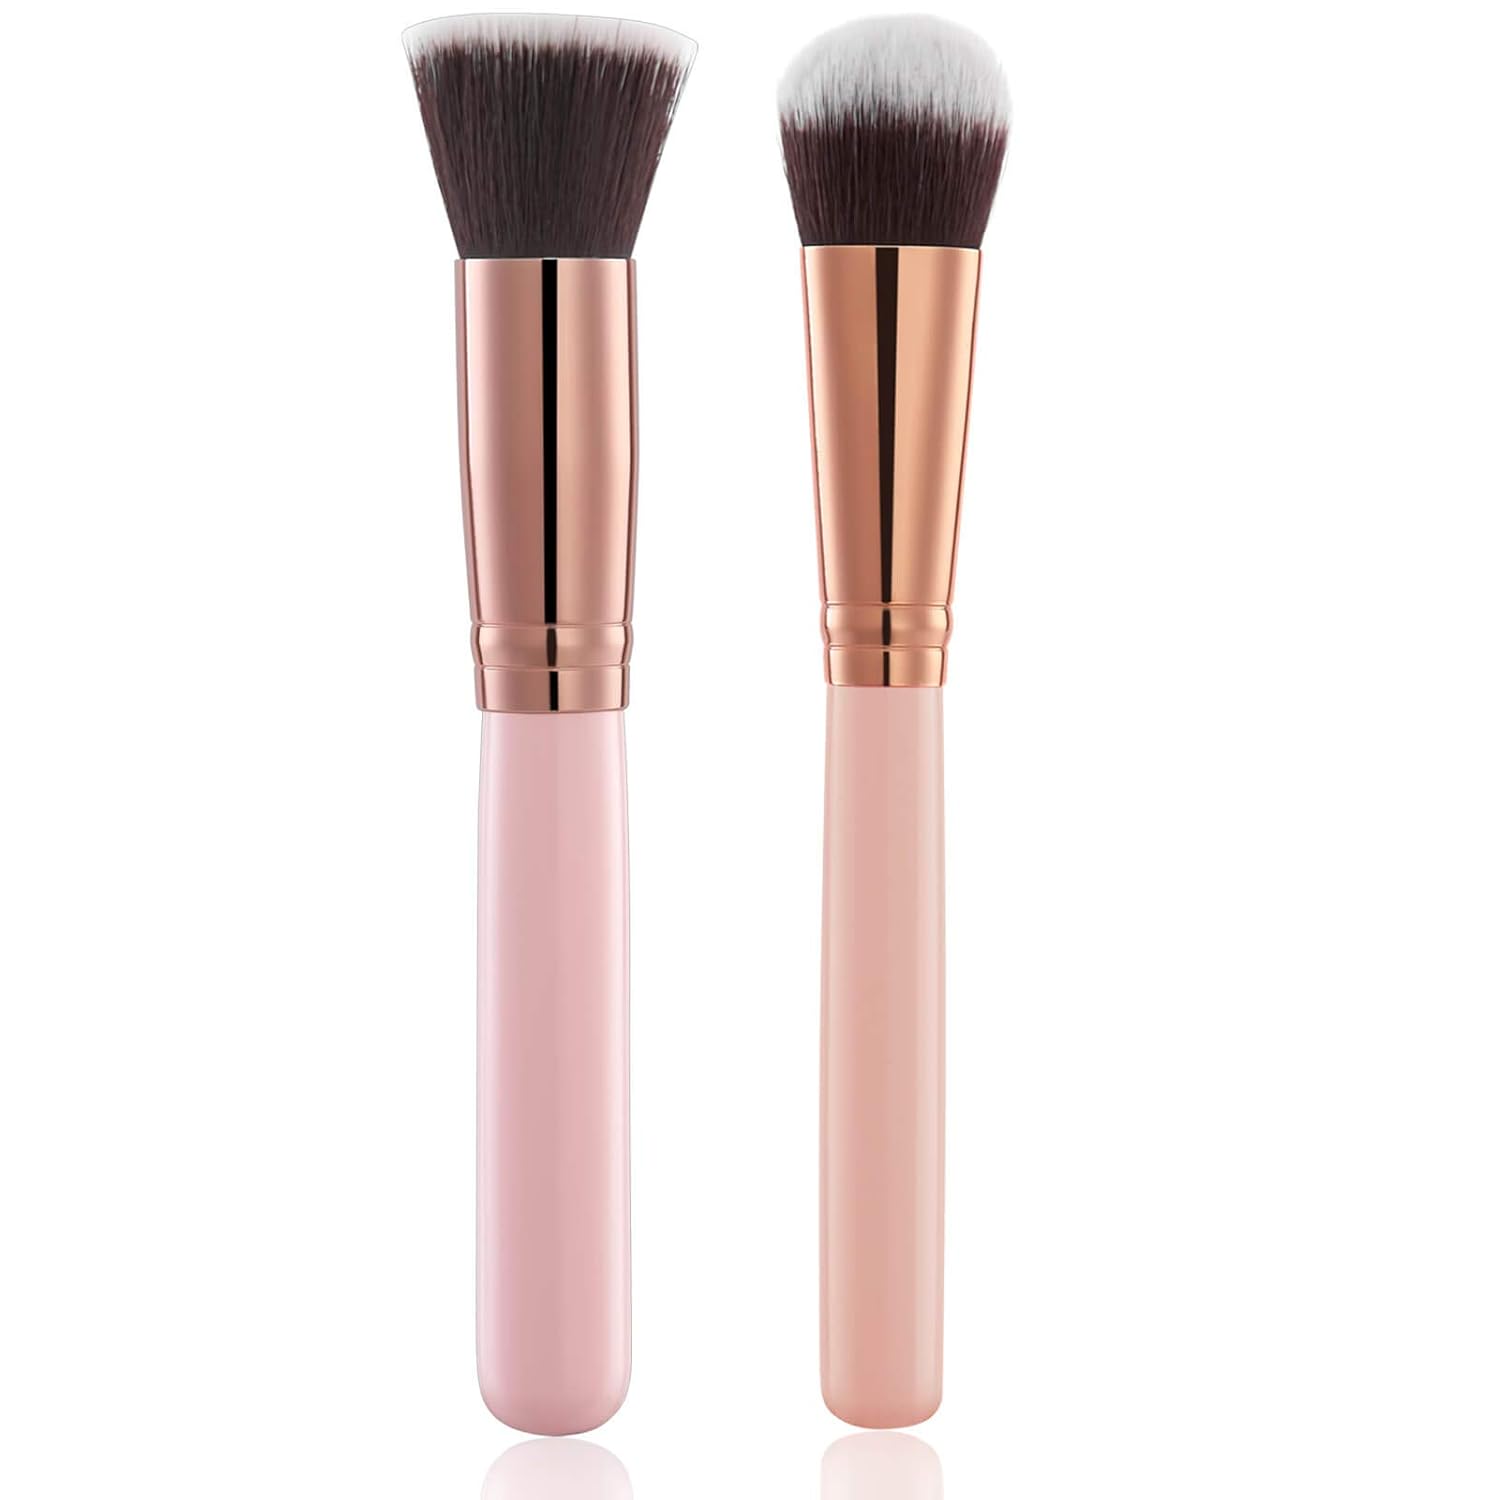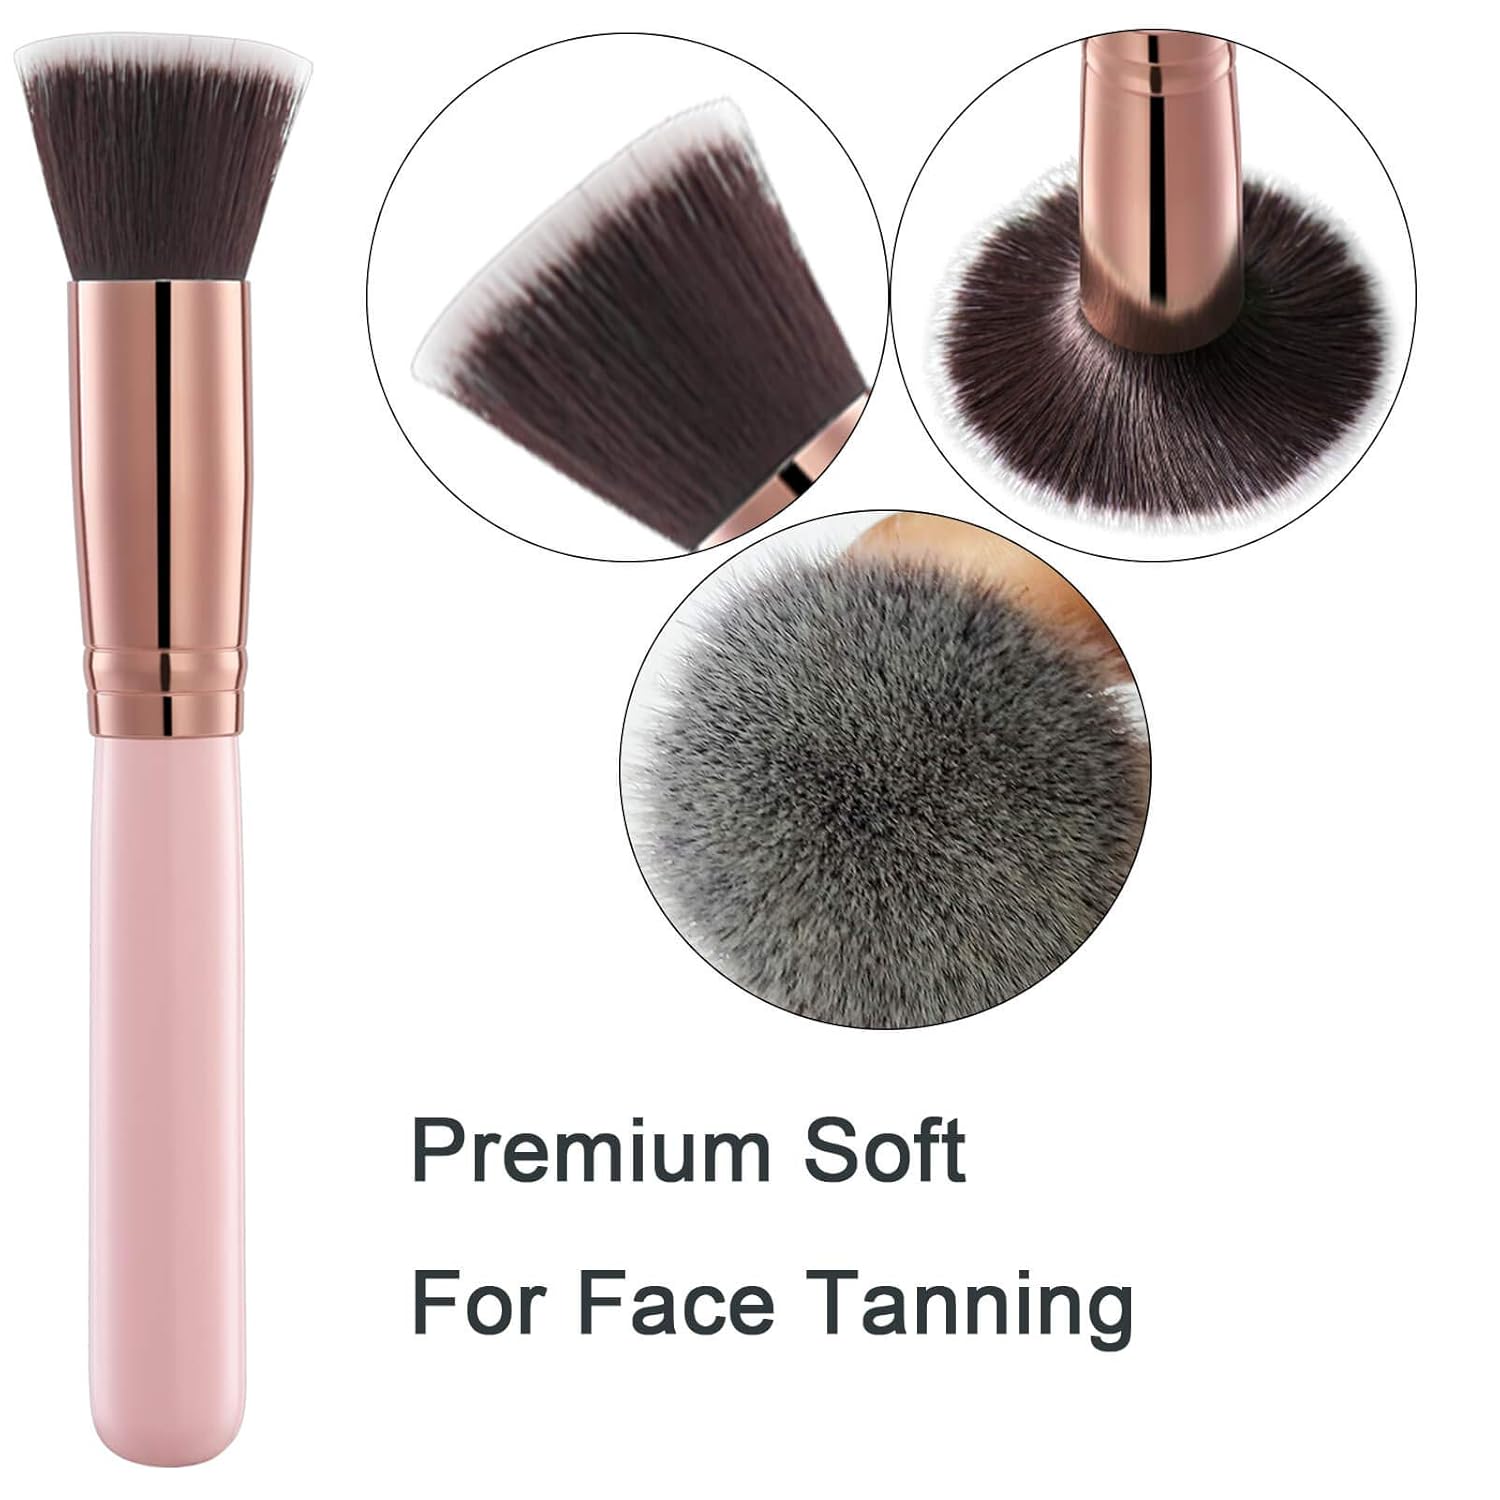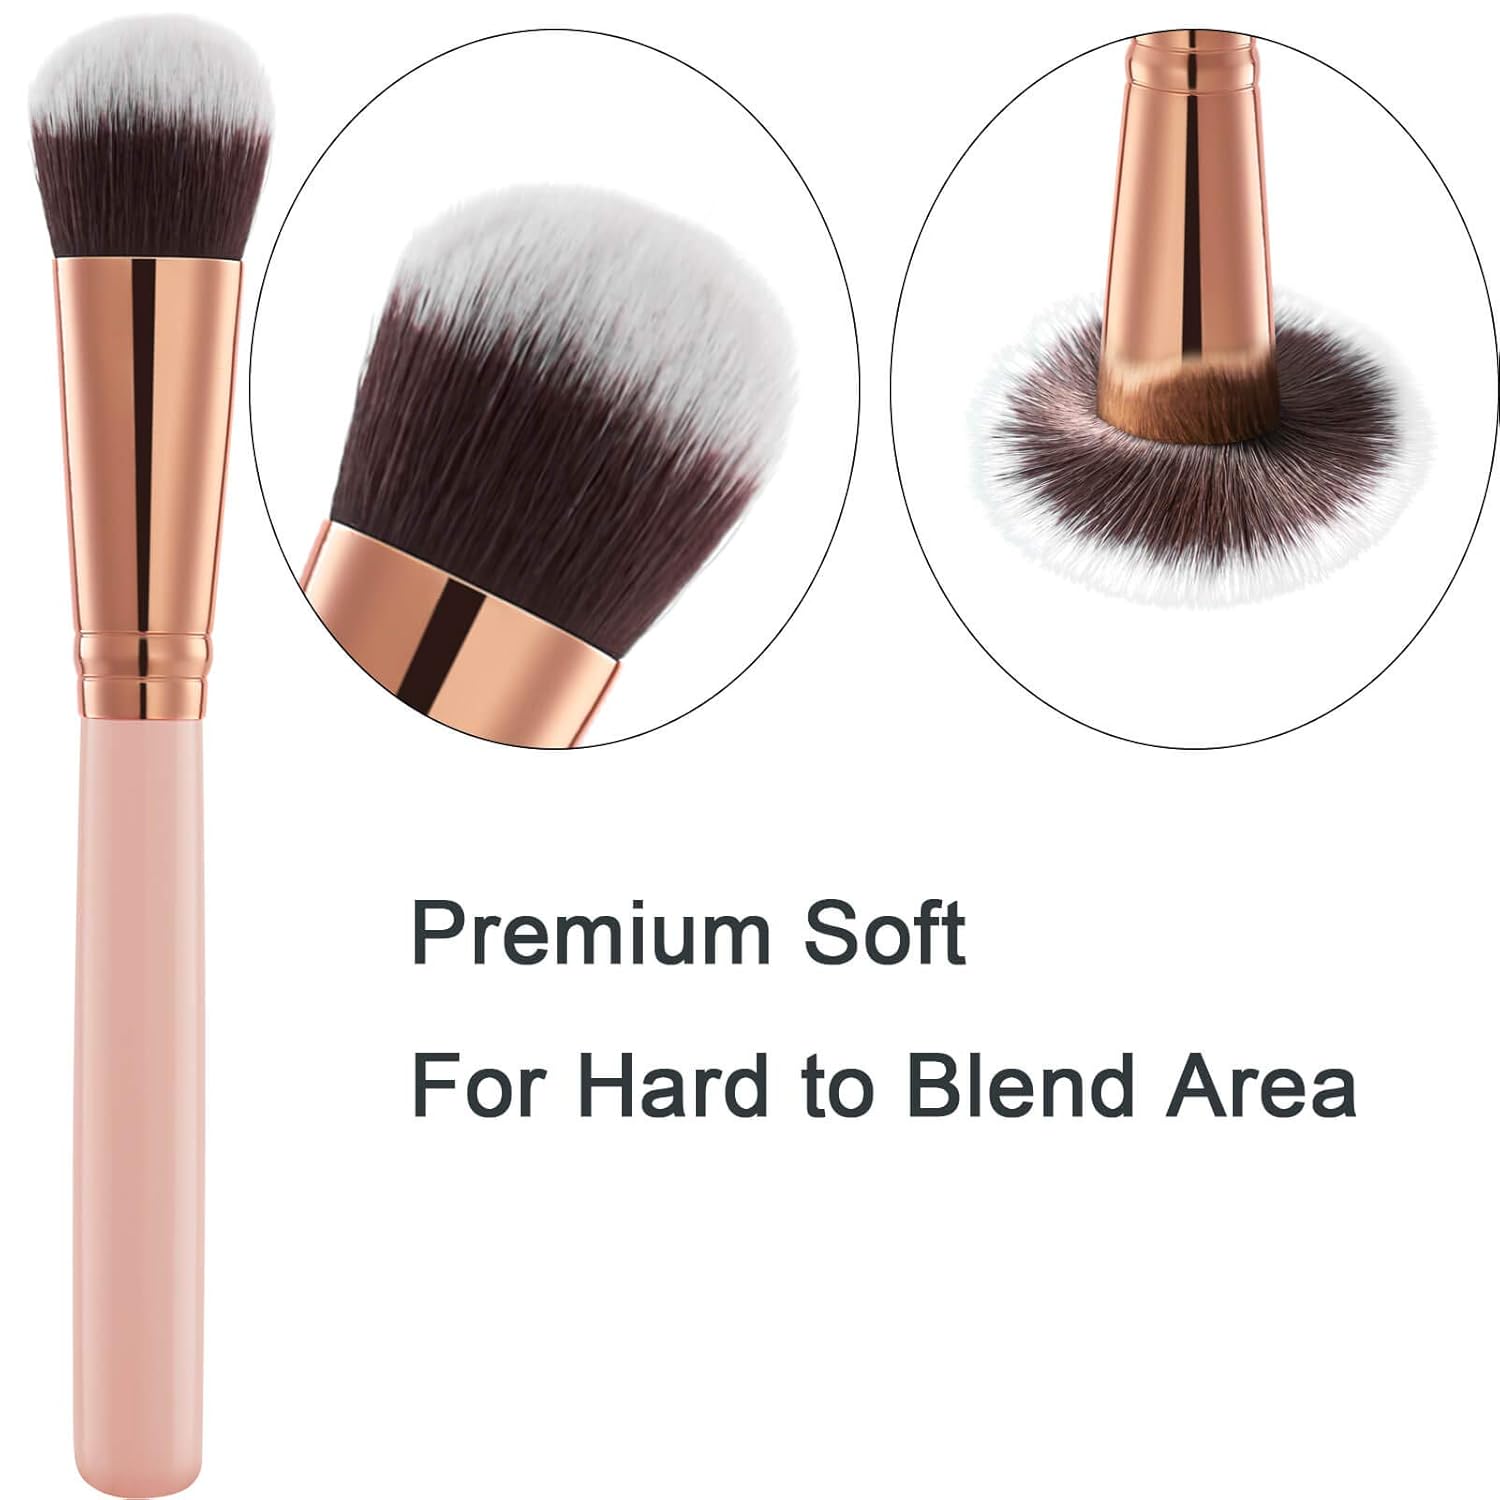
2pcs Face Self Tanning Brush Kabuki Brush for Self Tan Sunless Tanning, Self Tanner brush Applicator, Flat Top Brush Face and Blending Brush, Easy Self Tan Applicator for Face (pink)
Category: All Beauty
Self Tanning brush is simple, highly effective self tanning accessory. They They are designed to be super soft, and can used time and time again with many different textured products, such as creams, powders, mousses and lotions.  Not only used for self tanning products, but also be used for liquids, creams, mineral cosmetics and powders. They are absolute necessity in your beauty kit!  Package:  2x Tanning Face Brush  Length: 5.9“
Features: 【Effective Face Self Tanning Applicator】 The 2pcs Brush set are specially designed for tanning face, corner, hard to reach and blend areas. They help for apply tan lotion on your body evenly, to get most natural-looking tan possible. | 【Flawless, No mess, No Streaks】Free your hands, no need to touch the tanning product by hand. The tanning product can be placed directly onto the brush and swept and buffed smoothly onto the skin for flawless result. | 【Premium Soft Bristles】The bristles are made by synthesis fibers, that is super soft and smooth, and feels comfortable when applying on face. No worry about streaks as the soft bristles apply tanning product evenly. | 【Portable, Easy to use, Washable】Both face tanning bushes are 5.9”long that is easy to carry. They work for all kinds of tanning products, ---Mousse, Lotion, Mist, spray, and foam. | 【Valuable Pack】2 self tanning brush per pack. 1 Flat Top brush and 1 blending Brush.